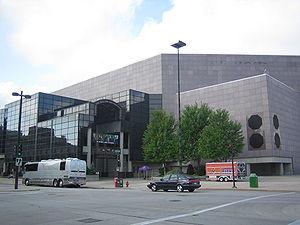
Bradley Center de Milwaukee
Les playoffs NBA 2015 sont les séries éliminatoires de la saison NBA 2014-2015. Ils ont débuté le samedi 18 avril 2015.
Le BMO Harris Bradley Center est une salle omnisports située près de la U.S. Cellular Arena dans le centre de Milwaukee, au Wisconsin.